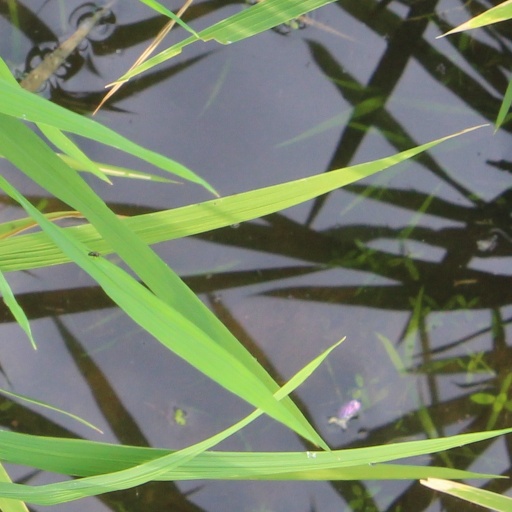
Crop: rice